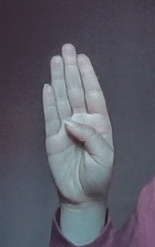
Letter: kaaf